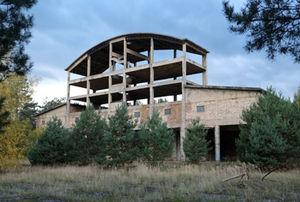
Kummersdorf-Gut, Neue Verskraft, Hall pour le Panzerkampfwagen VIII “Maus” 2013 Hrvatski: Kummersdorf-Gut, Neue Verskraft, dvorana za Panzerkampfwagen VIII „Maus”, 2013 Magyar: Kummersdorf-Gut, Neue Verskraft, Hall a Panzerkampfwagen VIII „Maus”, 2013 Bahasa Indonesia: Kummersdorf-Gut, Neue Verskraft, Balai untuk Panzerkampfwagen VIII „Maus”, 2013 Italiano: Kummersdorf-Gut, Neue Verskraft, Hall per il Panzerkampfwagen VIII „Maus”, 2013 日本語: 戦車VIII""マウス""、2013こだわり悲しみ村、ニューVerskraft、ホール 한국어: 좋은 슬픔 빌리지, 장갑차 마우스 홀 2013 Lietuvių: Kummersdorf-Gut, Naujas Verskraft, salė VIII šarvuotų automobilių pele, 2013
Le Maus est un char allemand de la Seconde Guerre mondiale. Il est le char le plus lourd jamais développé jusqu'au stade de prototype, état où il est resté.
Le camp de Kummersdorf, près de Luckenwalde fut jusqu'en 1945 un centre d'essais militaire allemand. Outre son pas de tir, c'est là que se trouvait le siège du Bureau de l'Armement de l'Armée allemande.